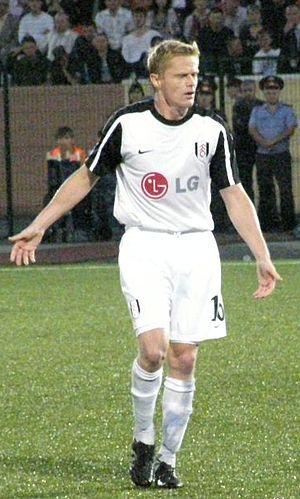
Damien Duff, né le 2 mars 1979 à Ballyboden en Irlande, est un joueur de football international irlandais. Il évolue au poste de milieu droit ou gauche. Il a joué successivement pour Blackburn, Chelsea, Newcastle et enfin pour Fulham.